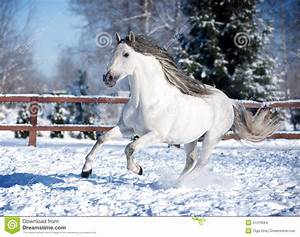
Label: horse